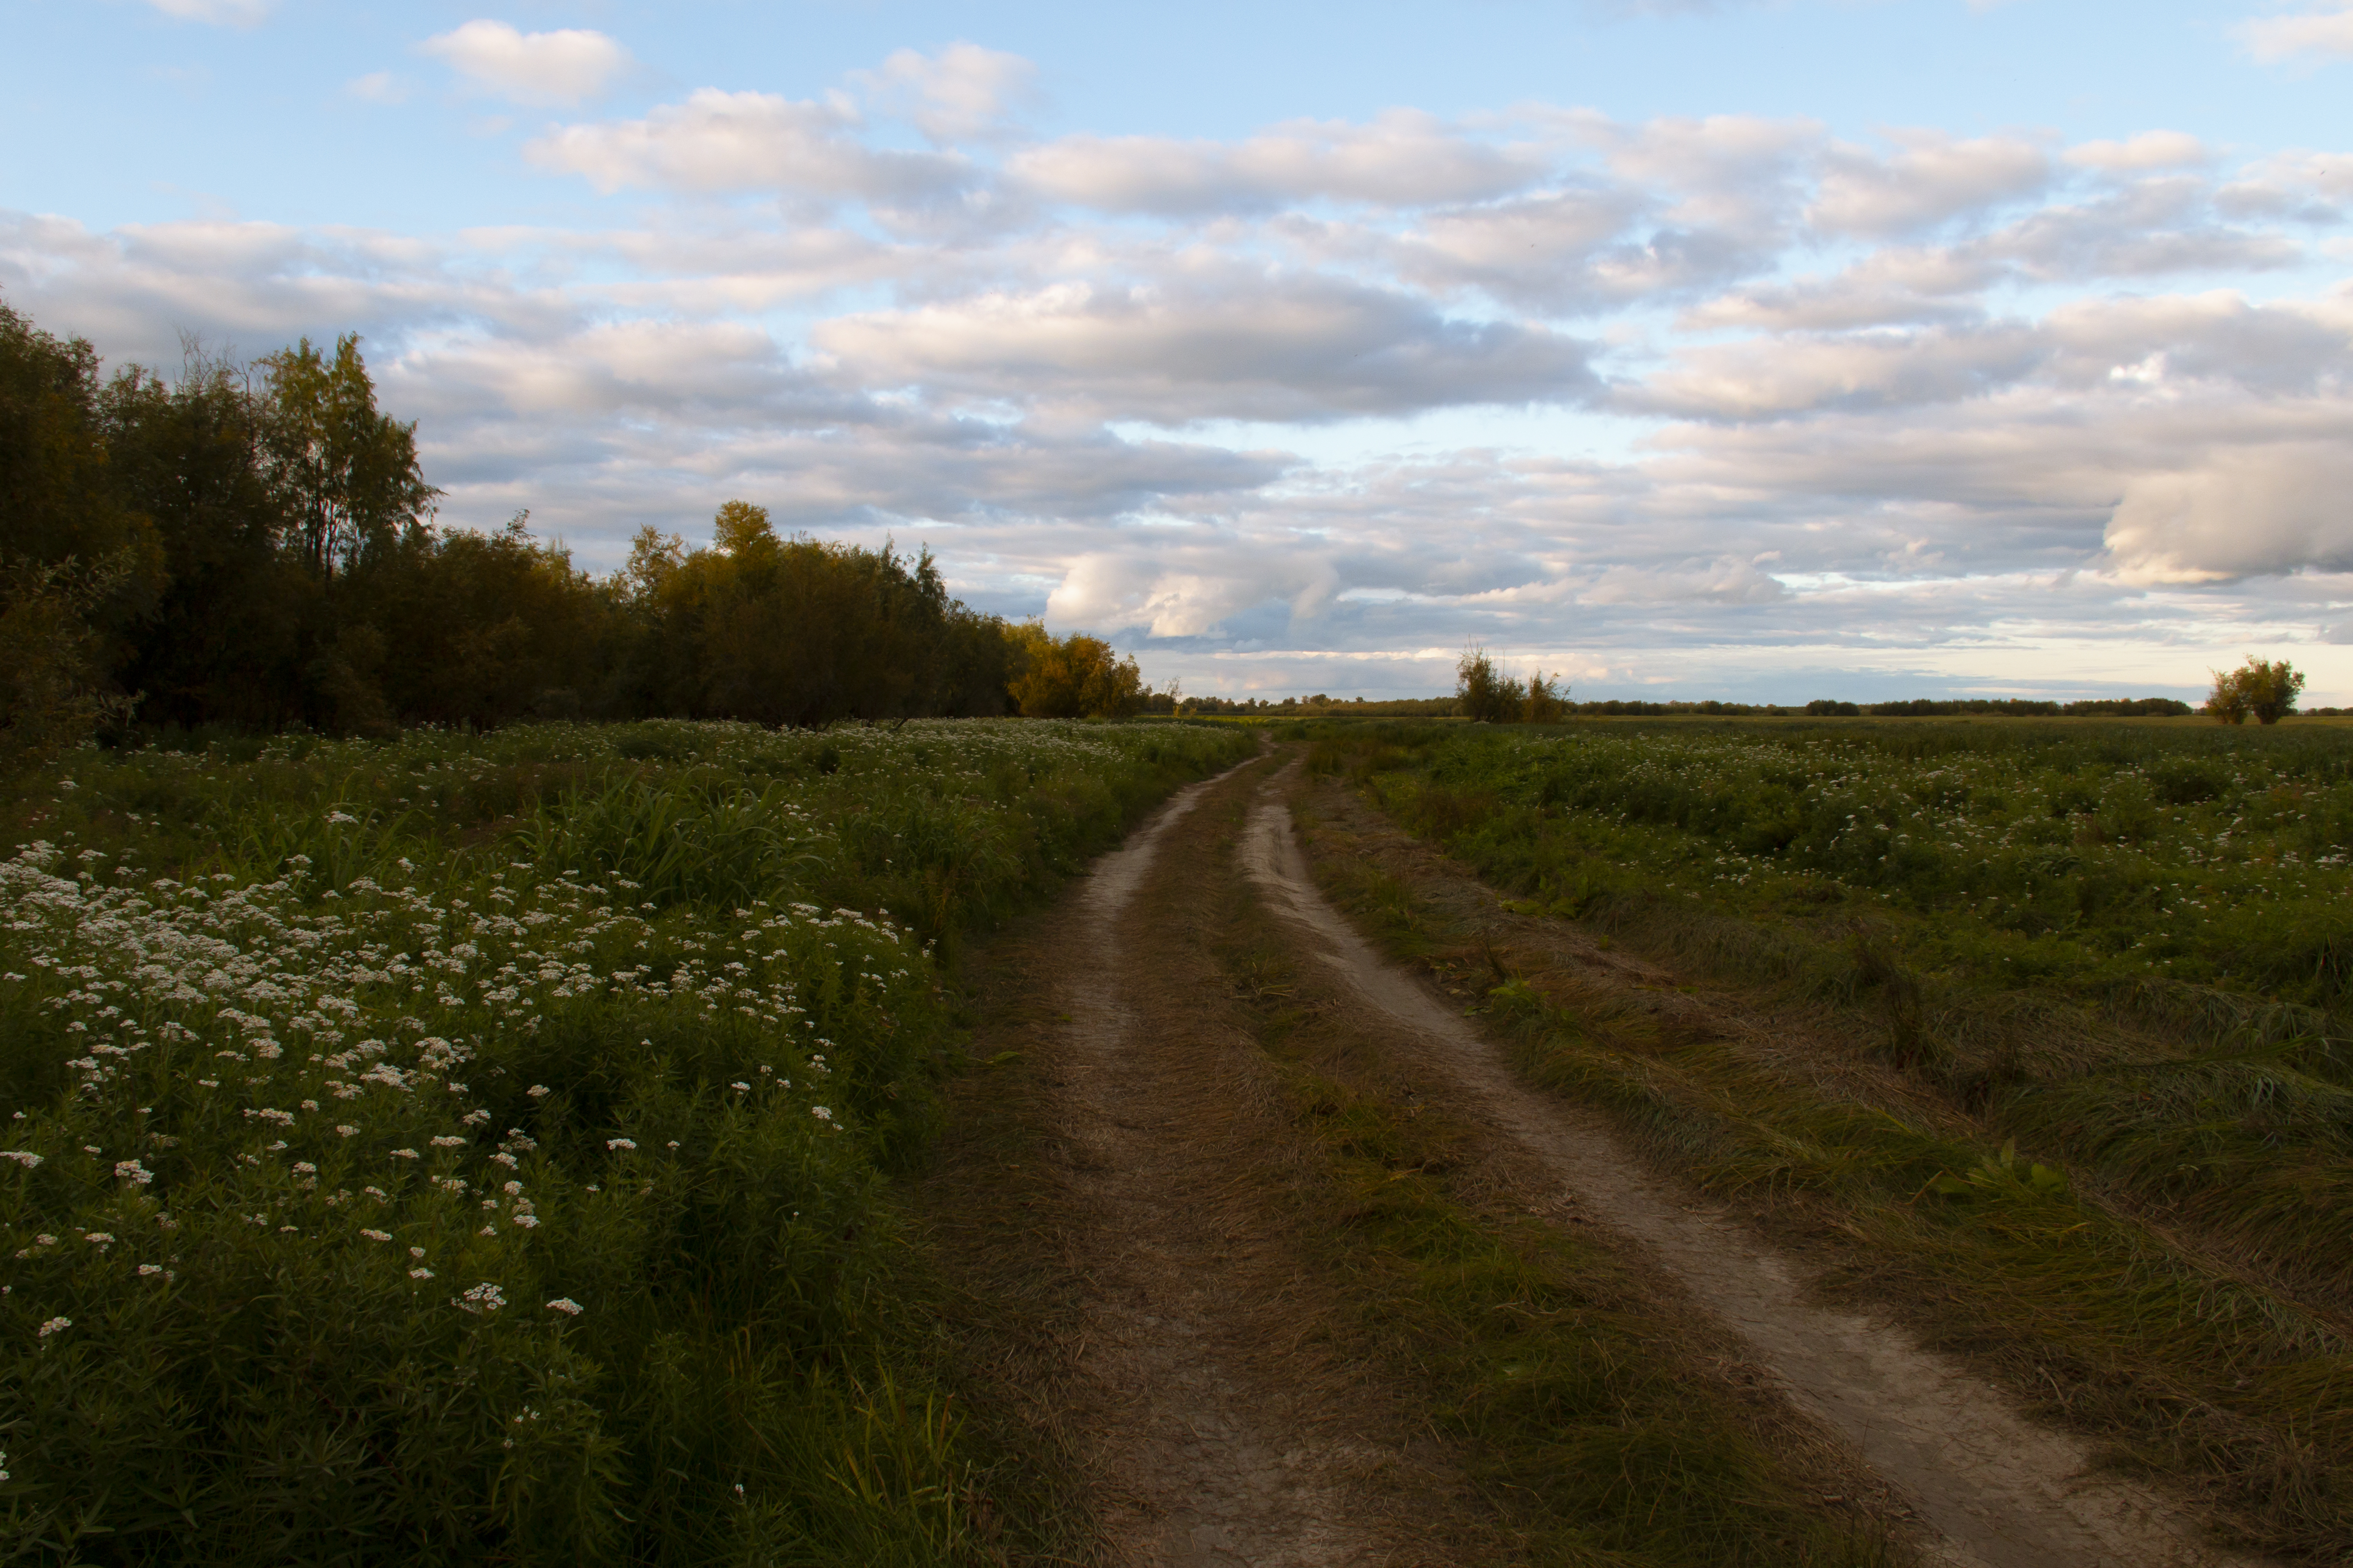
meadow, field, grass, sky, sunset, evening, morning, natural landscape, road, nature, dirt road, natural environment, grassland, cloud, prairie, horizon, rural area, tree, pasture, lane, infrastructure, sunlight, ecoregion, plain, landscape, spring, land lot, thoroughfare, plant, trail, steppe, hill, farm, nonbuilding structure, meteorological phenomenon, wildflower, path, forest